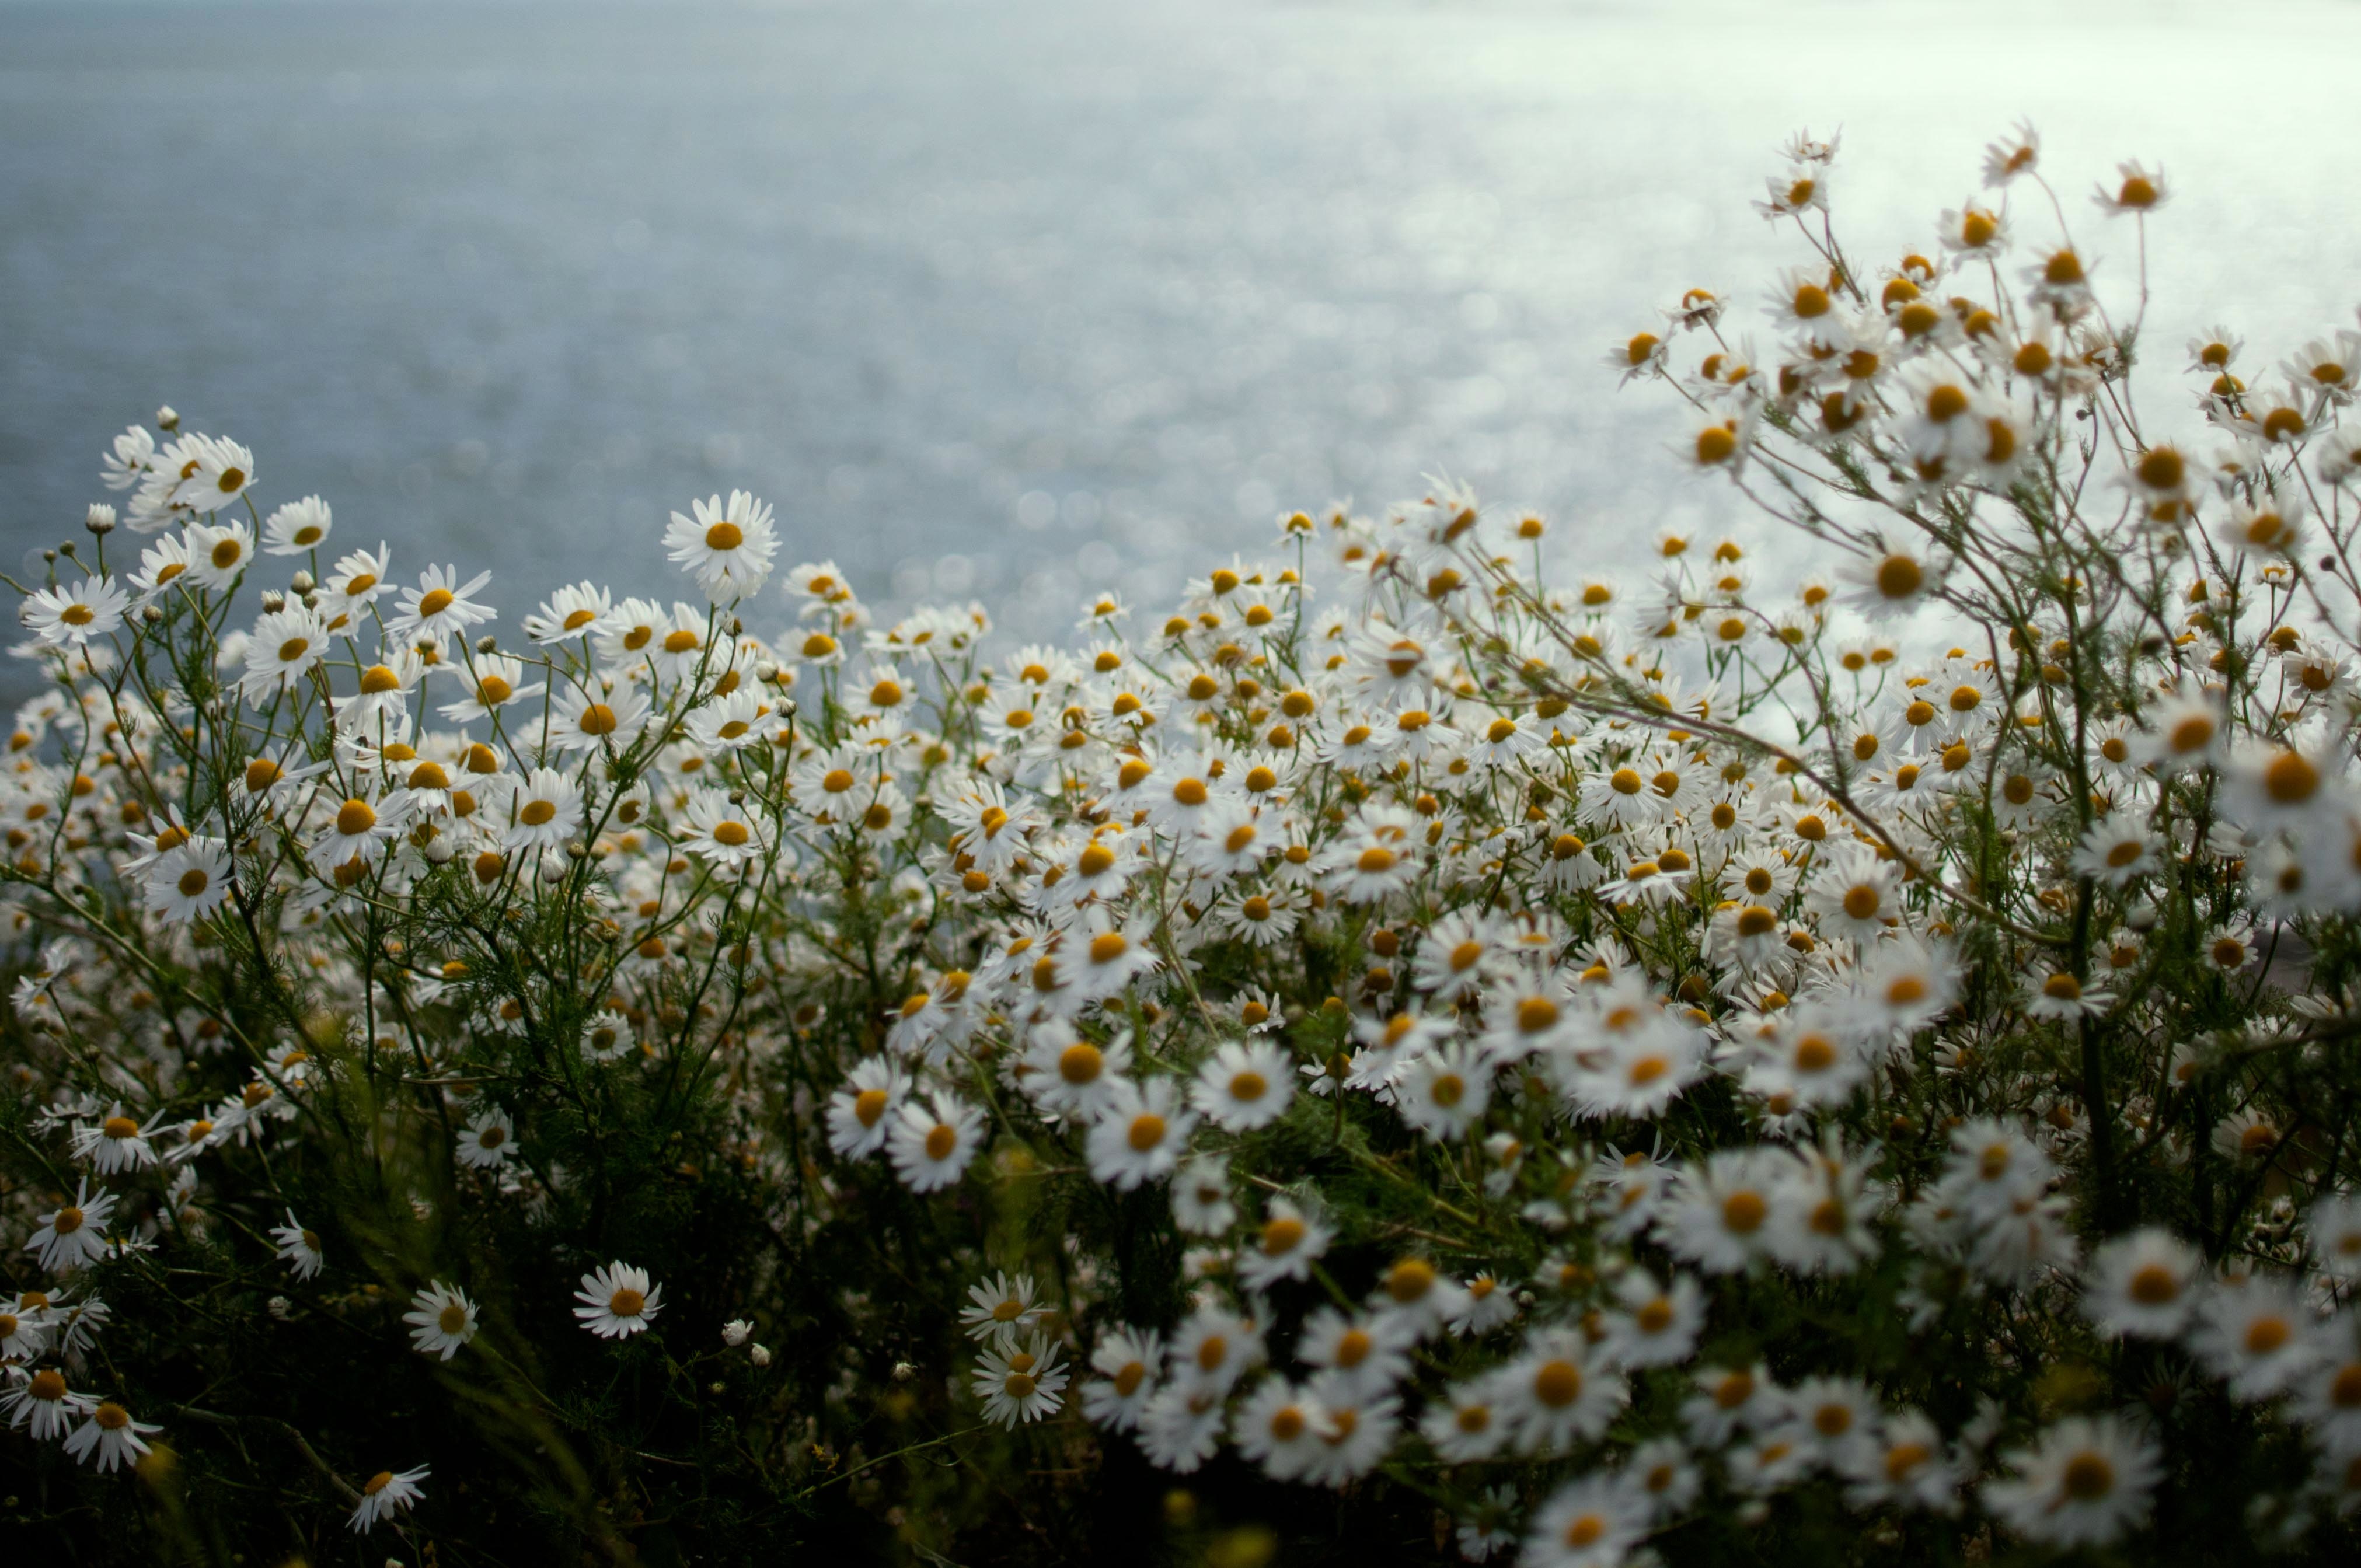
tree, nature, grass, branch, blossom, plant, field, meadow, sunlight, leaf, flower, frost, autumn, botany, flora, wildflower, shrub, macro photography, daisy family